Mindanao

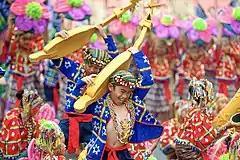
"I-indak sa kadalanan" or the street dancing competition, part of Kadayawan Festival celebration in Davao City

The east-facing coastal regions of Davao and Surigao del Sur are marked by a series of small coastal lowlands separated from each other by rugged forelands which extend to the water's edge. Offshore are numerous coral reefs and tiny islets. This remote and forbidding coast is made doubly difficult to access during the months from October to March by the heavy surf driven before the northeast trade winds. A few miles offshore is found the Philippine Deep. This ocean trench, reaching measured depths of , is the third-deepest trench, (after the Mariana Trench and Tonga Trench) on the earth's surface.